Craigmillar

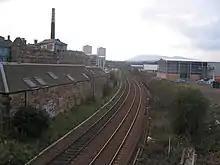
The Edinburgh Suburban railway

Despite the relative modernity of most of the housing in the area, the settlement of Craigmillar itself is very old, and contains Craigmillar Castle. The castle was originally the Barony of Preston, or Prestoun. It was then renamed Gourtoun and then finally Craigmillar. Craigmillar began in the late 14th or early 15th century, and was occupied until the early 18th century. In 1660, the Craigmillar estate was bought by Sir John Gilmour.